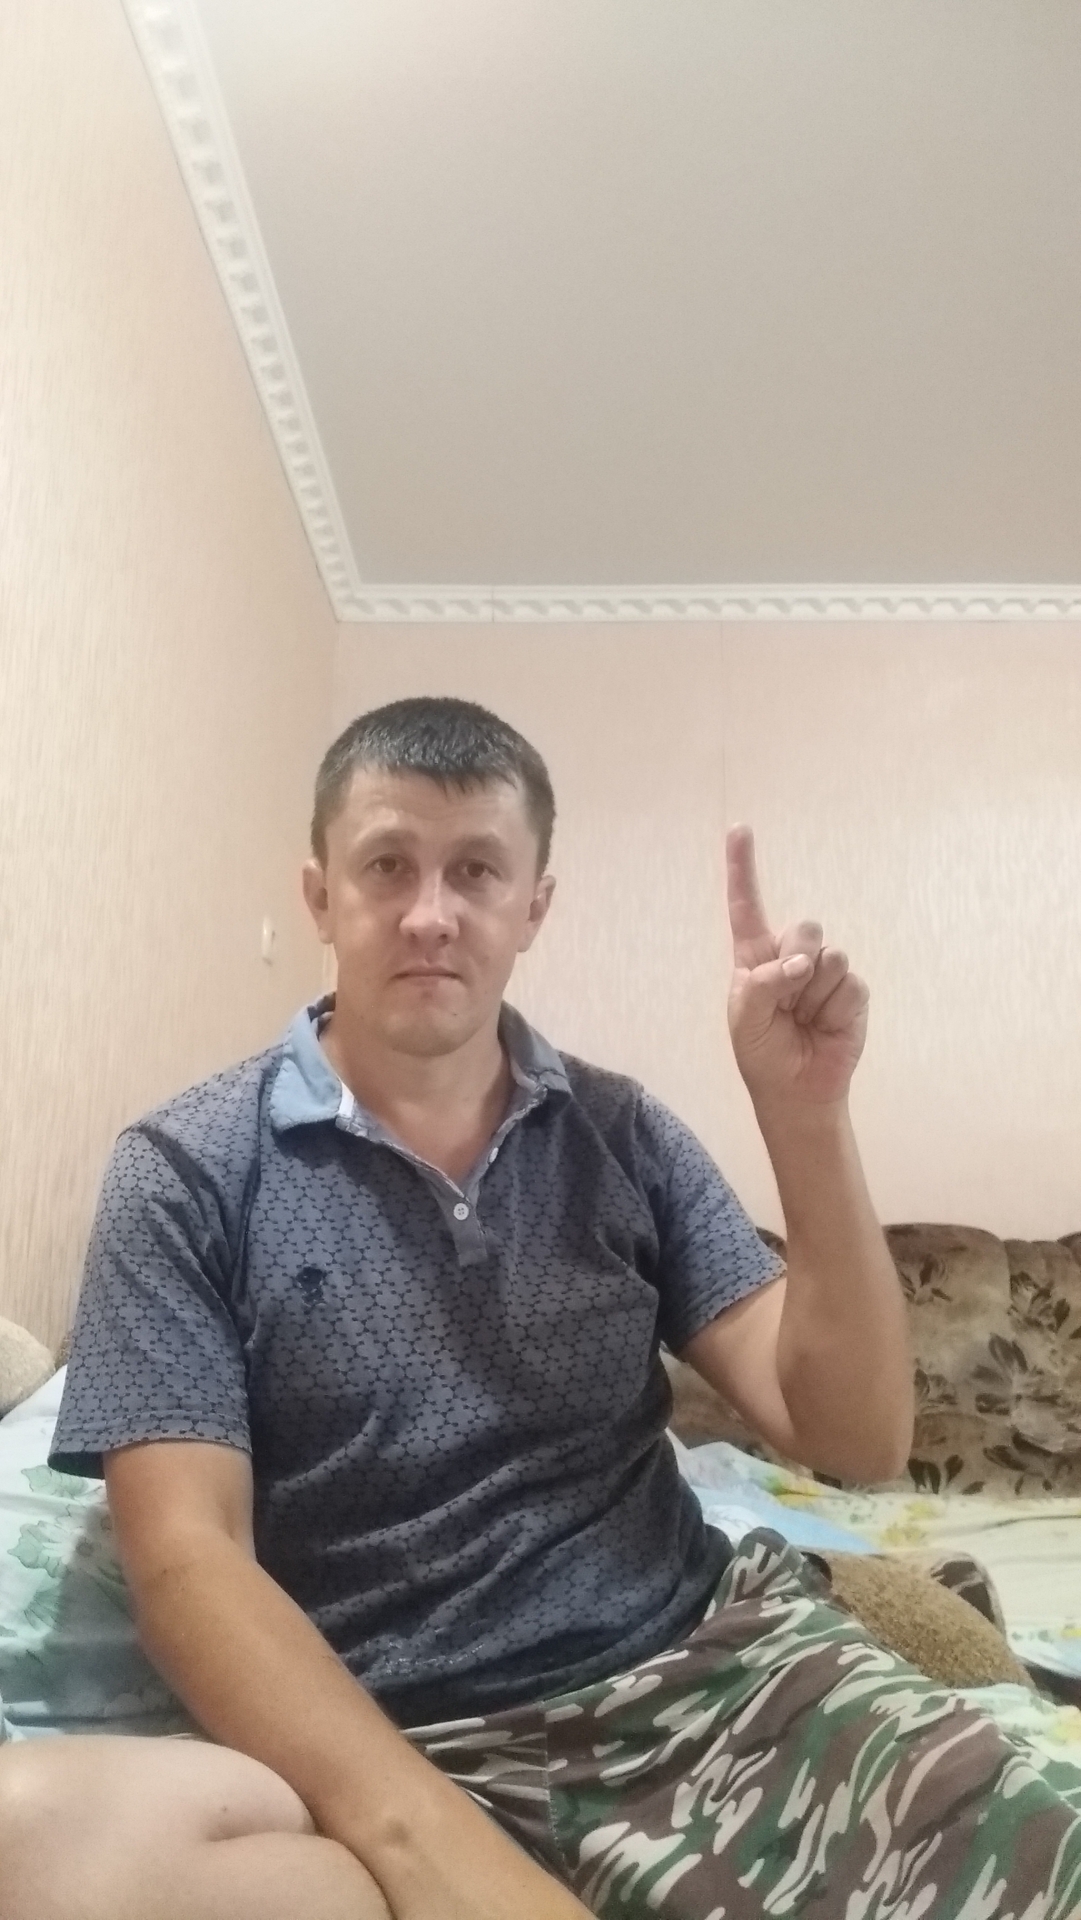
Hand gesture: one